Tremors: Shrieker Island

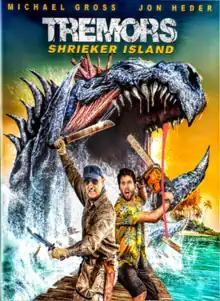
Official release poster

Tremors: Shrieker Island is a 2020 American direct-to-video horror monster film directed by Don Michael Paul and co-written with Brian Brightly. It is the seventh film in the "Tremors" franchise. The film stars Michael Gross, Jon Heder, Caroline Langrishe, Cassie Clare, Jackie Cruz, and Richard Brake.